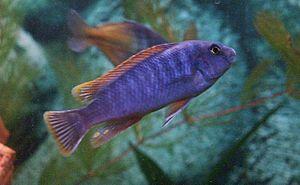
Labeotropheus fuelleborni est une espèce de cichlidé originaire et endémique du lac Malawi, en Afrique de l'Est.
La sélection naturelle peut agir sur des traits quantitatifs d’une population faisant varier les phénotypes de cette population afin de retrouver la meilleure valeur adaptative, où le phénotype le mieux adapté produira en moyenne la progéniture la plus nombreuse.